Zay Jeffries

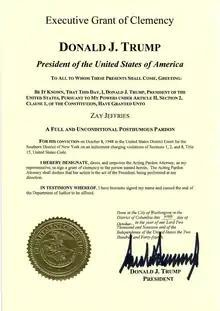
Pardon of Zay Jeffries by President Donald Trump on 10 October 2019

On October 10, 2019, President Donald Trump issued a full pardon to Jeffries for a conviction for engaging in anti-competitive practices in violation of the Sherman Antitrust Act of 1890, for which Jeffries had been convicted in 1948, and assessed a $2,500 fine with no jail time.